Bumps race

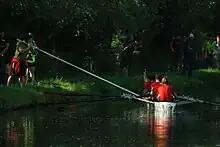
Poling off: LMBC in the 2009 May Bumps

Boats wait along the bank, and may be poled out just in time for the start, to avoid drifting. At the start signal the cox lets go of the rope and the crew starts to row, attempting to catch and "bump" the boat in front while simultaneously being chased by the one behind.